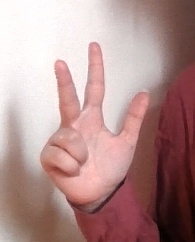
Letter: al